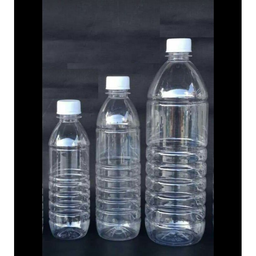
Label: bottles